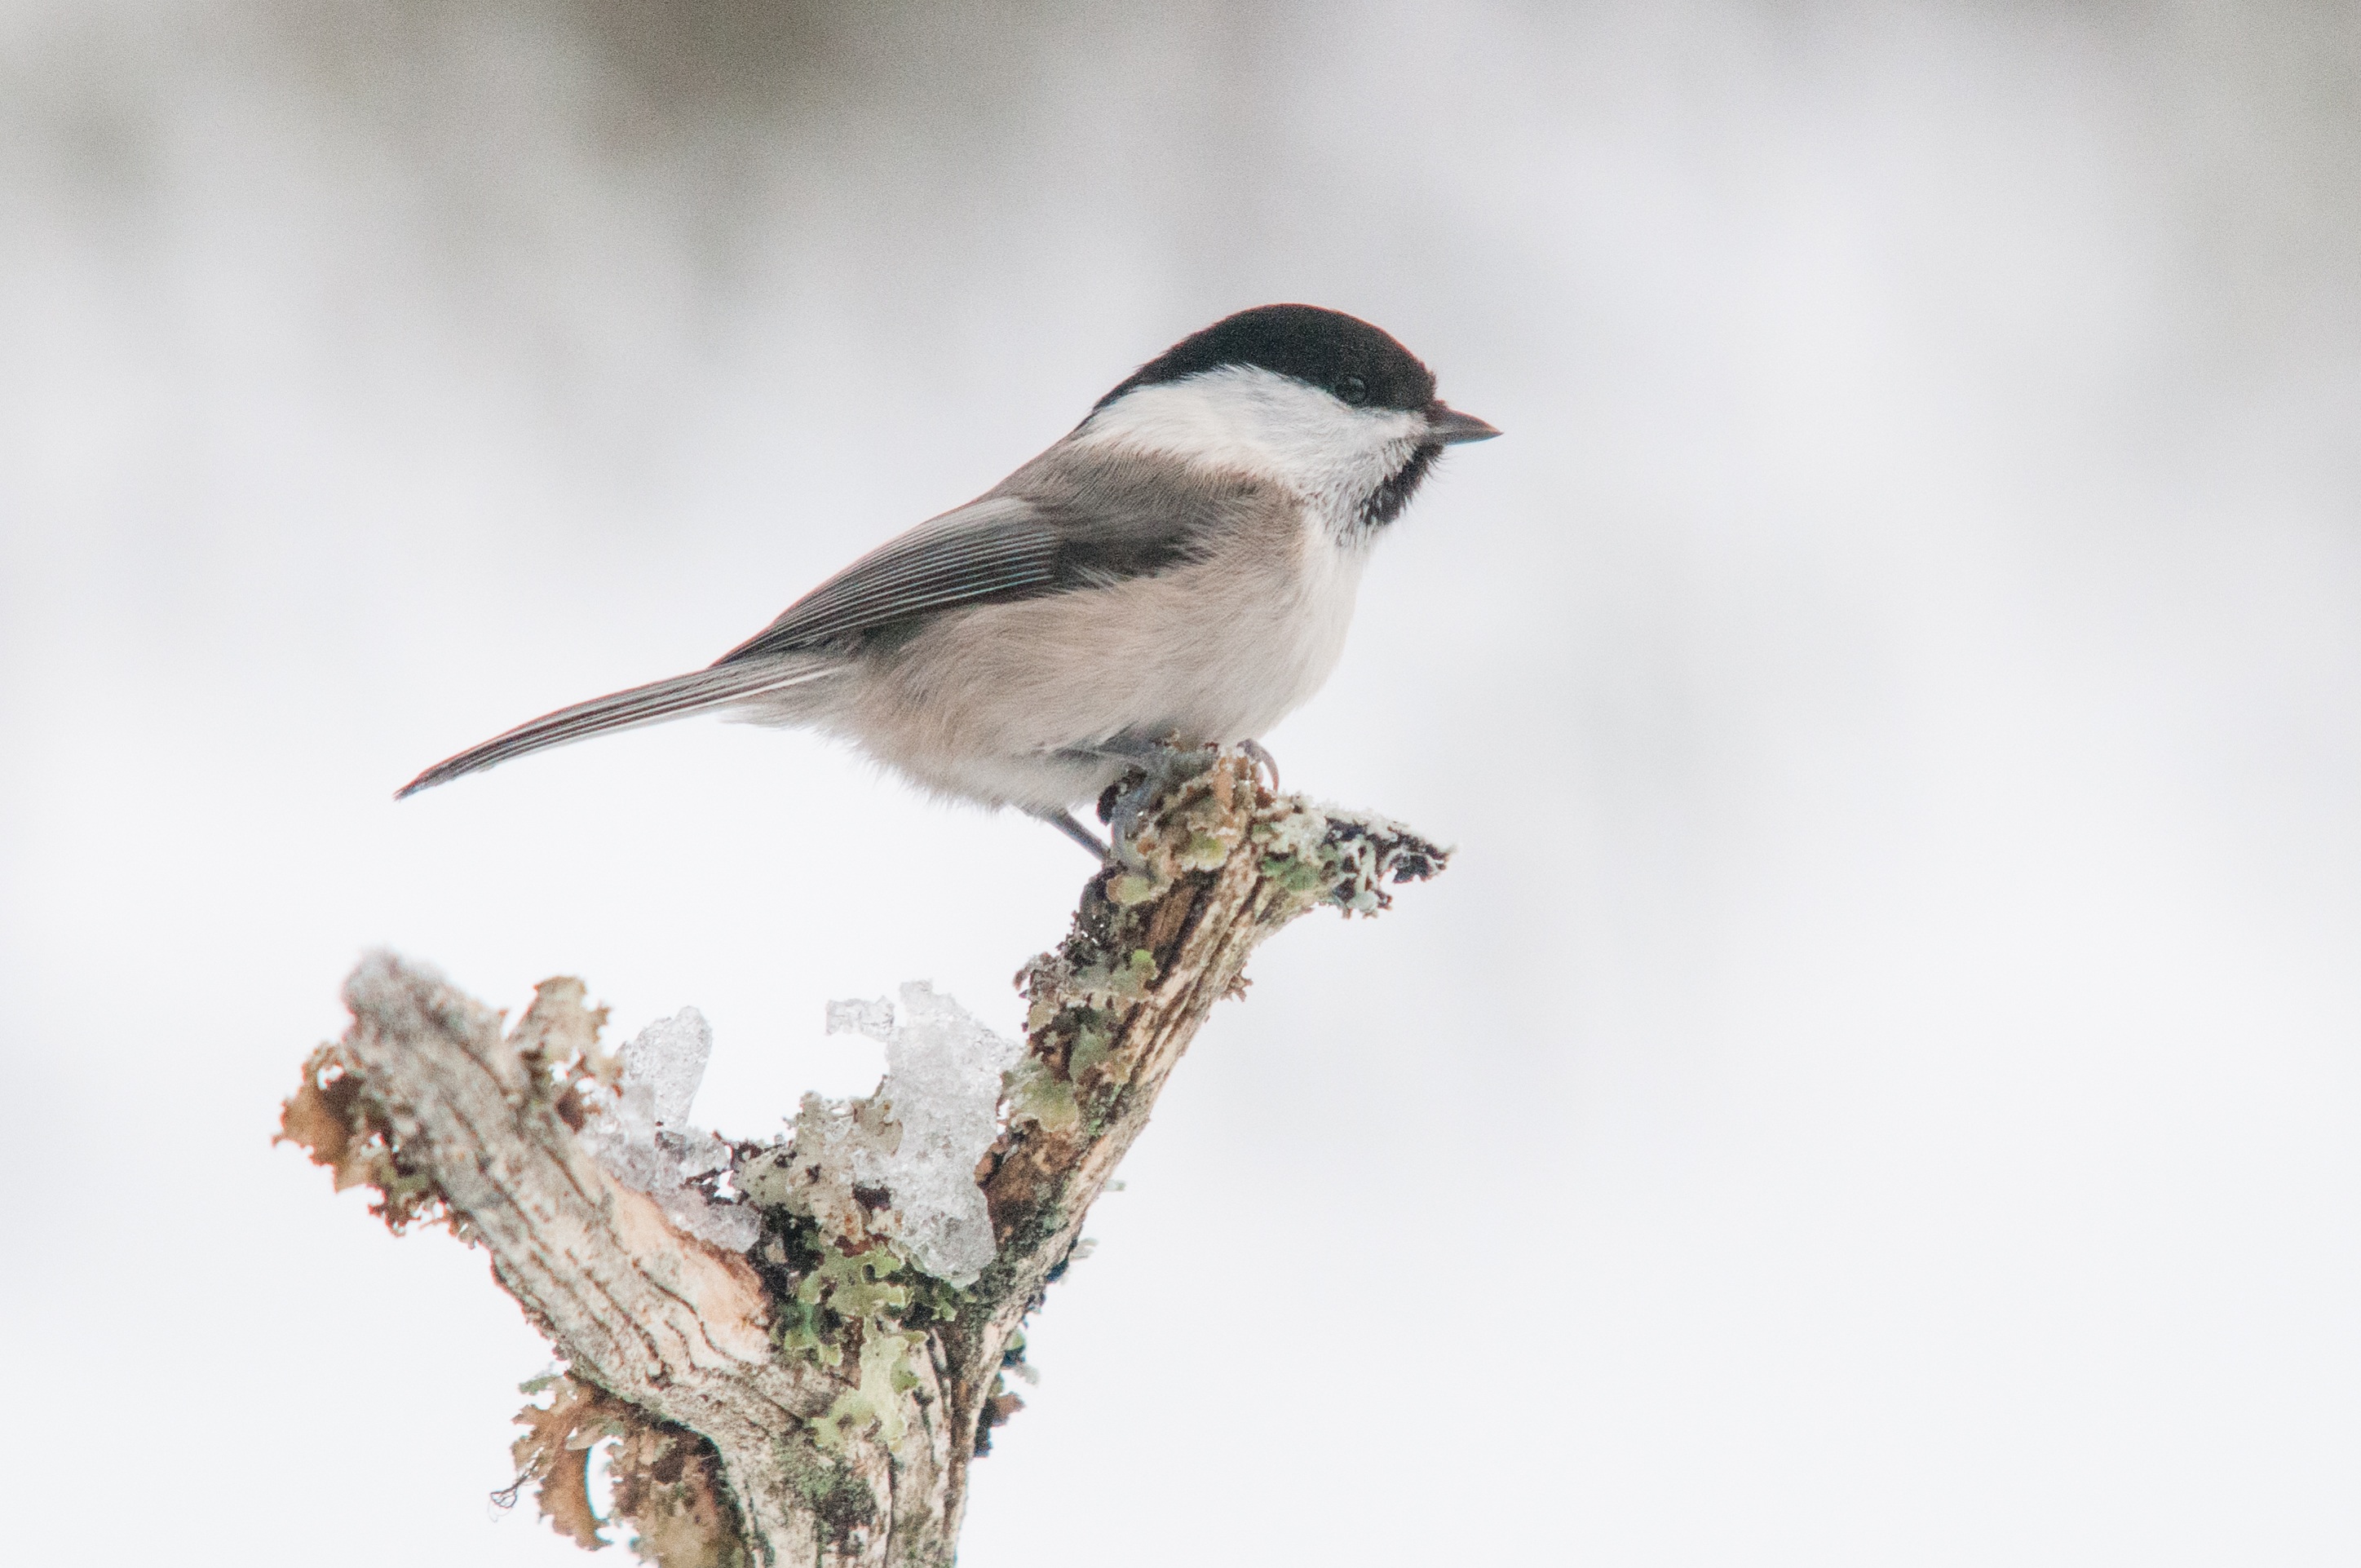
nature, branch, bird, wing, wildlife, beak, fauna, vertebrate, sparrow, finch, brambling, house sparrow, willow tit, poecile montanus, perching bird, emberizidae